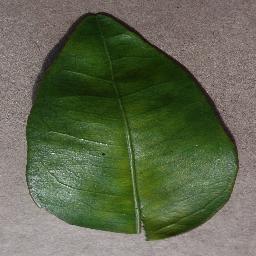
Label: Orange___Haunglongbing_(Citrus_greening)